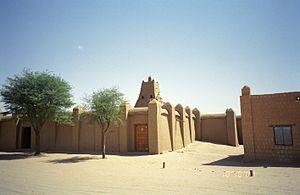
La madrasah, l'université ou la mosquée de Sankoré, construite entre 1325 et 1433, est l'un des trois anciens centres de formations universitaires situés dans la ville de Tombouctou, au Mali avec la mosquée Djingareyber et la madrasah Sidi Yahya.